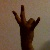
The image shows a hand gesture representing the number 7 in Indian Sign Language.